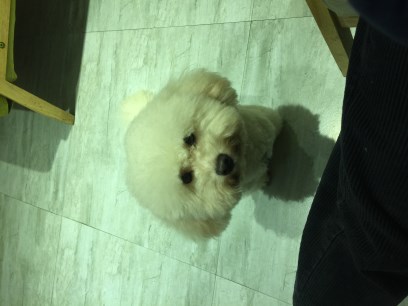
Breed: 3083-n000117-Bichon_Frise